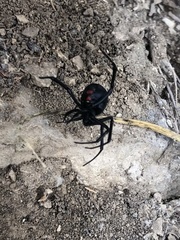
Species: Lactrodectus_hesperus